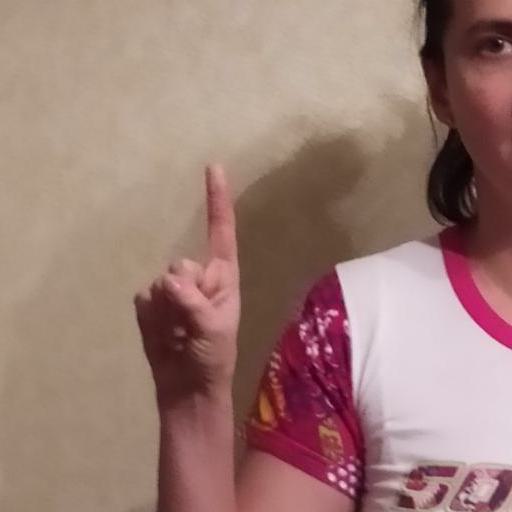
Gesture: one